Mosonmagyaróvár

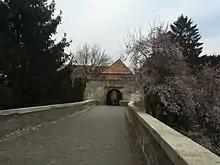
Castle at Mosonmagyaróvár

Mosonmagyaróvár (also known by other alternative names) is a town in Győr-Moson-Sopron County in northwestern Hungary. It lies close to both the Austrian and Slovak borders and has a population of 32,752.